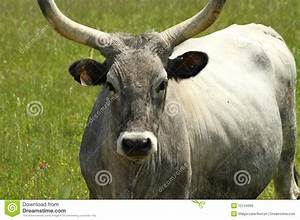
Label: mucca